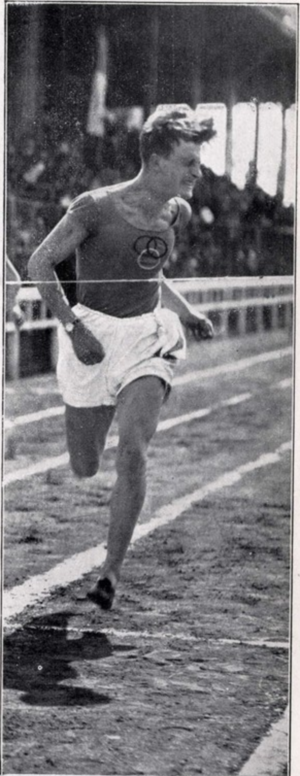
Edgardo Toetti est un athlète italien spécialiste du sprint. Affilié au Sport club Italia, il mesurait 1,87 m pour 80 kg.